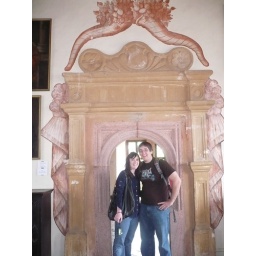
Cool door in the castle